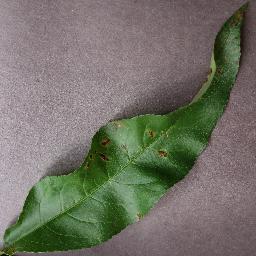
Label: Peach___Bacterial_spot